Operation Vistula

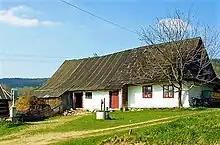
Lemko house in Nowica

Some five thousand Lemko families returned to their home regions in south-eastern Poland in 1957 and 1958. While the Polish census of 2003 shows only 5,800 Lemkos (self-identification), there are estimates that up to 100,000 Lemkos in total live in Poland today, and up to 10,000 of them in the area known as Lemkovyna. The largest communities of Lemkos live in the villages Łosie, Krynica, Nowica, Zdynia, Gładyszów, Hańczowa, Zyndranowa, Uście Gorlickie, Bartne, Bielanka, and in the eastern part of Lemkovyna – Wysoczany, Mokre, Morochów, Szczawne, Kulaszne, Rzepedź, Turzańsk, Komańcza. They also live in the town of Sanok and the cities of Nowy Sącz and Gorlice.